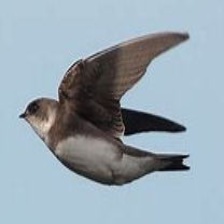
Species: SAND MARTIN
Scientific name: RIPARIA RIPARIA